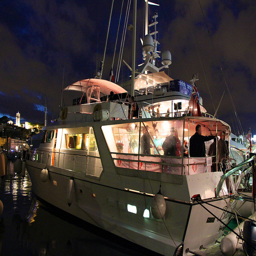
a small boat that has some people on it
A large white boat sitting in a harbor at night.
a white boat in front of a night sky
A boat with people on it at night time.
The people on the boat are having a party